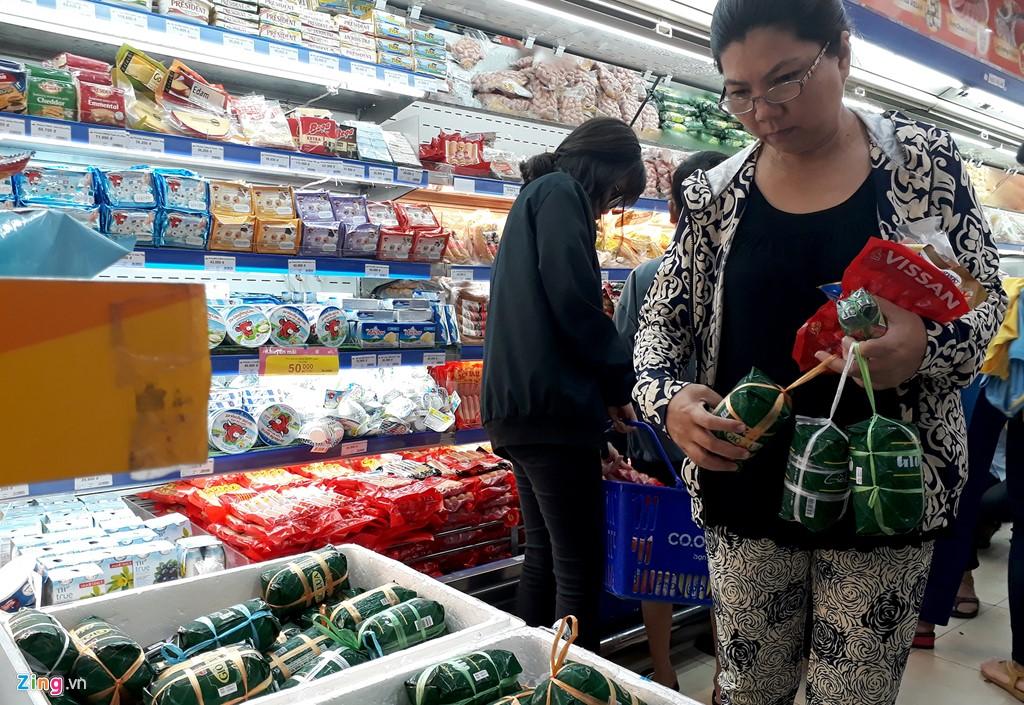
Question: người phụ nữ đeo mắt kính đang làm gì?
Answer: đang lựa mua chả